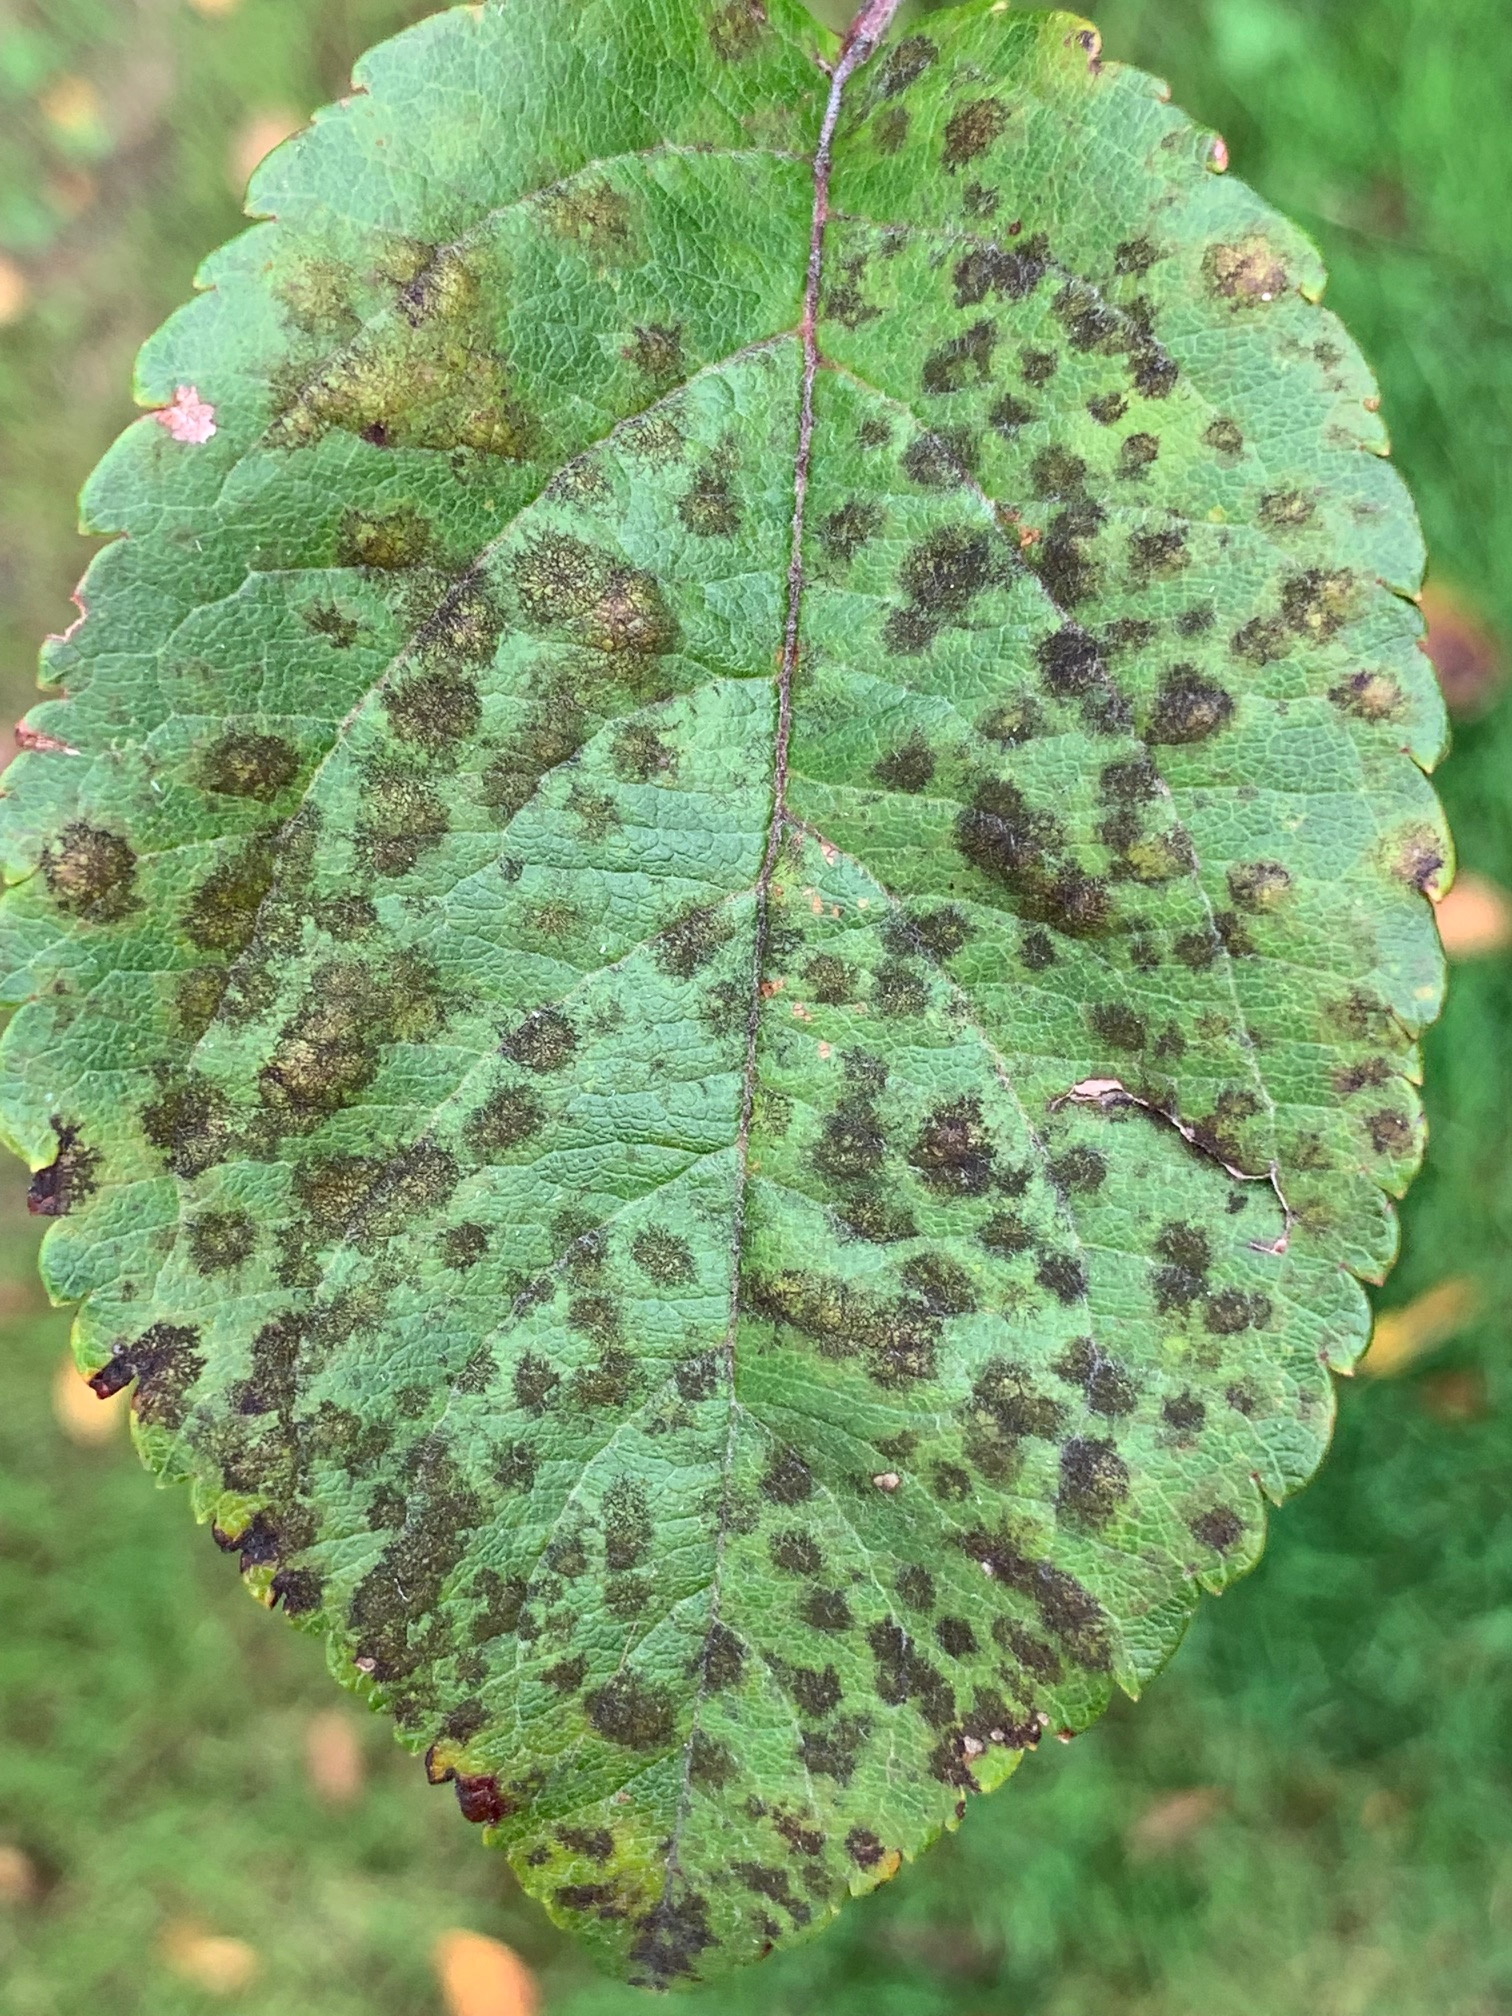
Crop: apple
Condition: scab